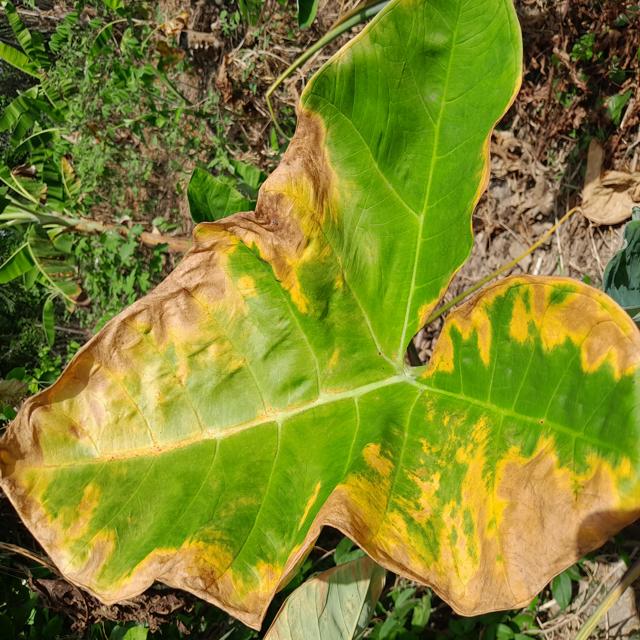
Label: Late_Blight